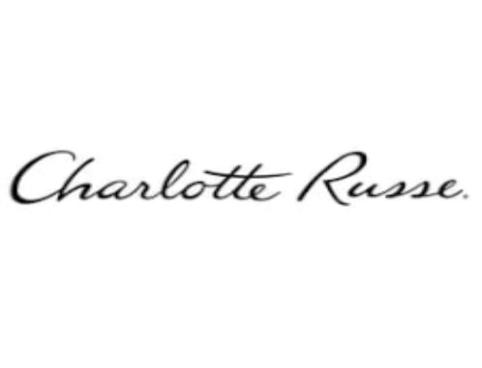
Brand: charlotte russe
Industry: Clothes